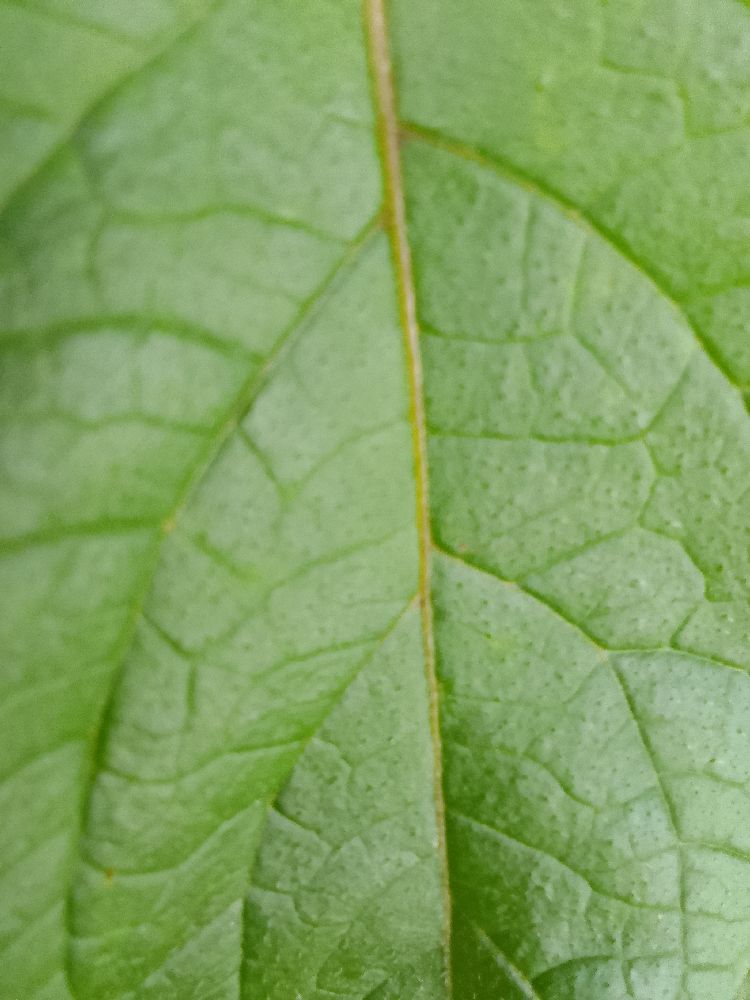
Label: Healthy